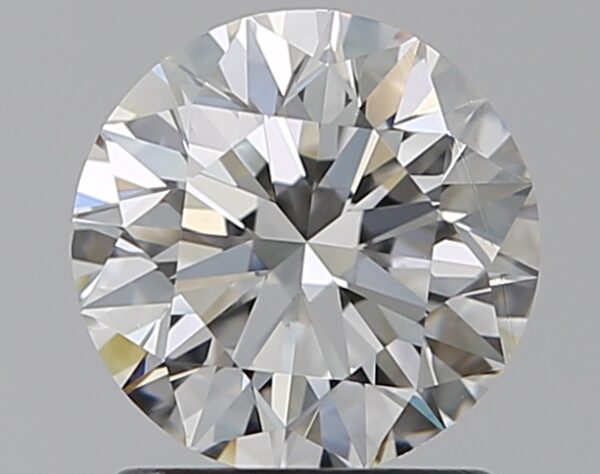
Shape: round
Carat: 1.2
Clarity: VS2
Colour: H
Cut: EX
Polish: EX
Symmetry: EX
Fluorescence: N
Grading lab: GIA
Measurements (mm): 6.72 x 6.77 x 4.23